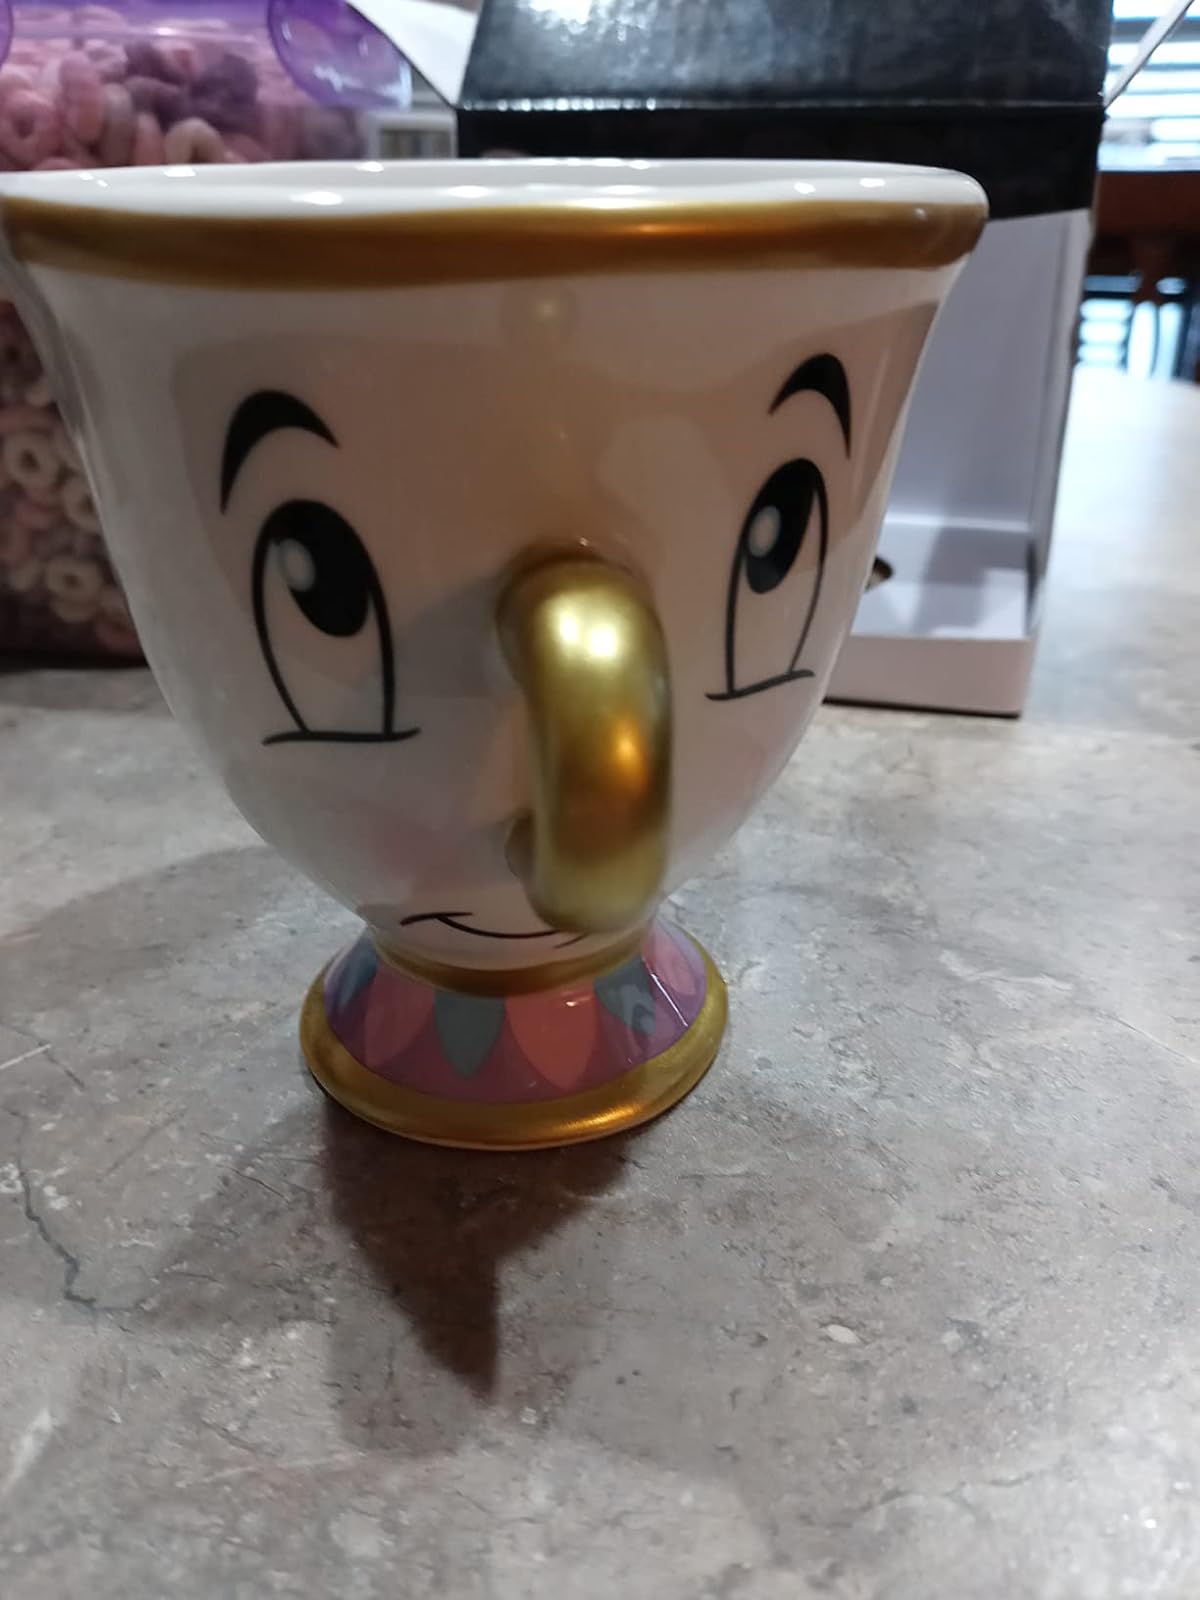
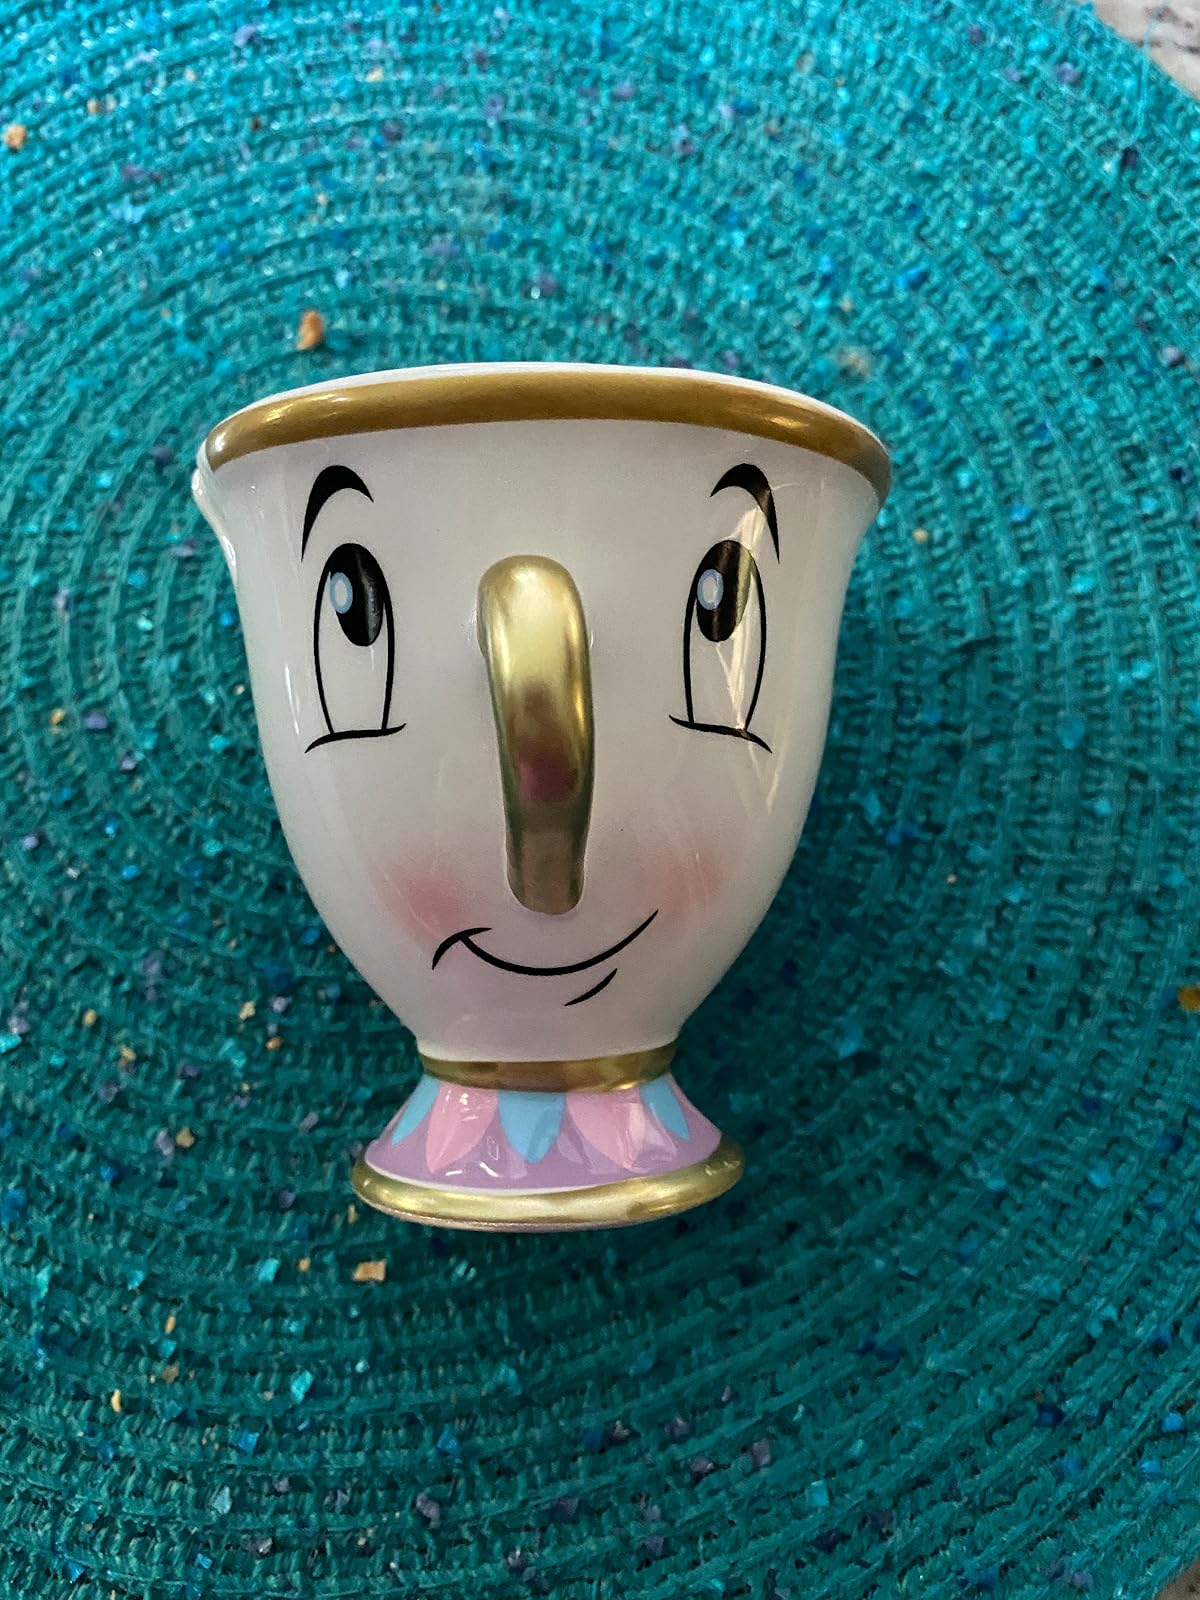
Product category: items_mug
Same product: yes